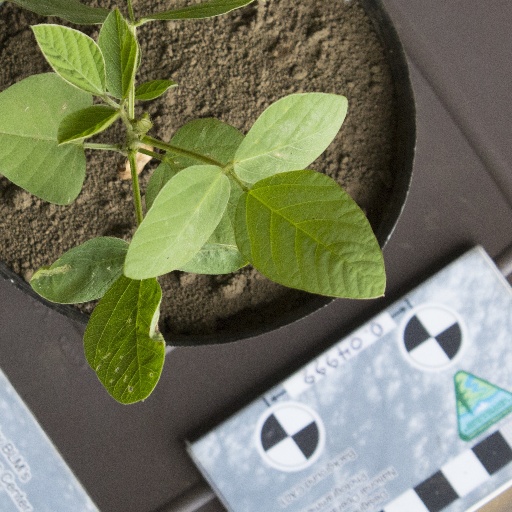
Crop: soybean